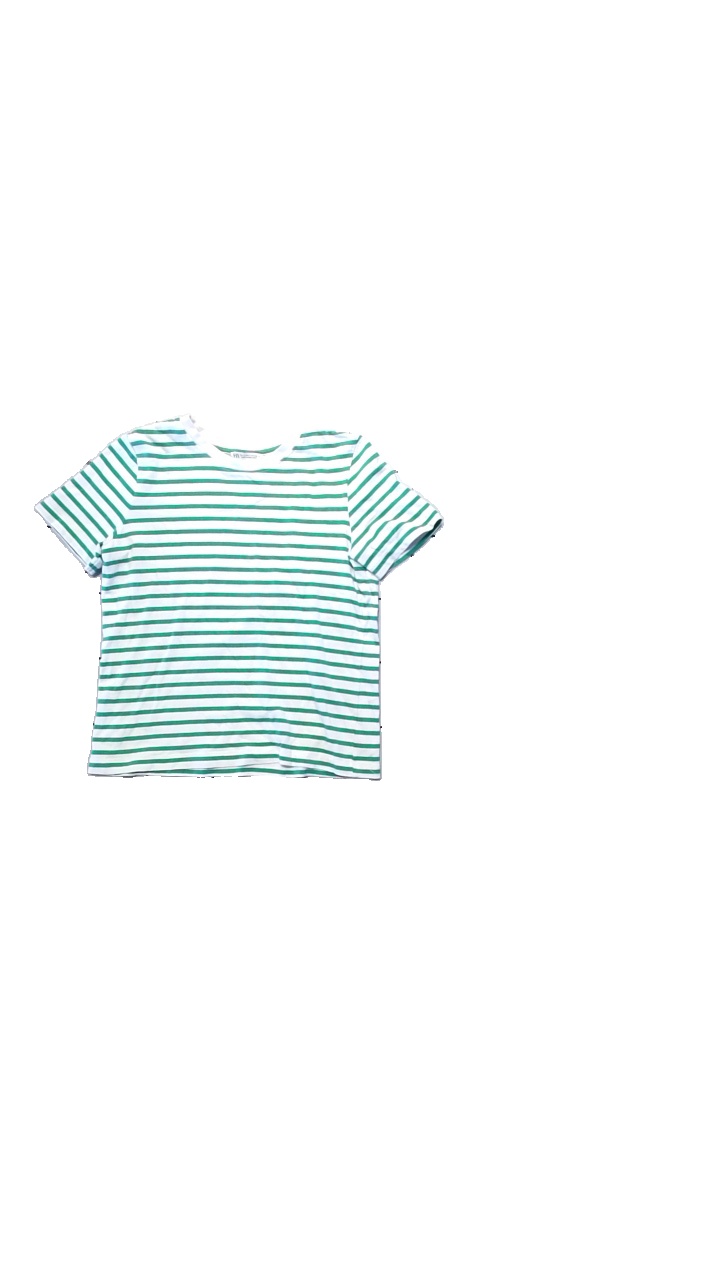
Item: T-shirt (Ladies)
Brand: Zara
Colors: White, Green
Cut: Regular
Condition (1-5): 4
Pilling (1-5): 2
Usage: Reuse
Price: <50